Ellorum Vazhavendum

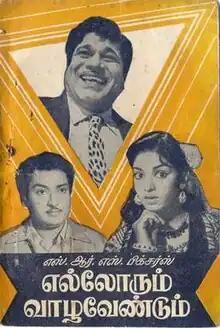
Song book cover

Ellorum Vazhavendum is a 1962 Indian Tamil language film directed by G. Viswanathan. The film stars K. Balaji and Malini. M. R. Radha is a guest artiste. The music was scored by Rajan–Nagendra. The film was produced under the banner S. R. S. Pictures.